Marsha Bemko

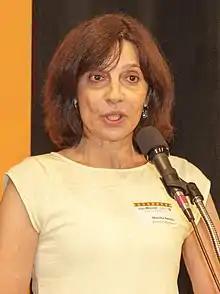
Bemko in 2013

Marsha Bemko is an American television producer. She is the executive producer of the PBS series "Antiques Roadshow". In addition to "Antiques Roadshow", Bemko is also executive producer for PBS's antiques series "Market Warriors".